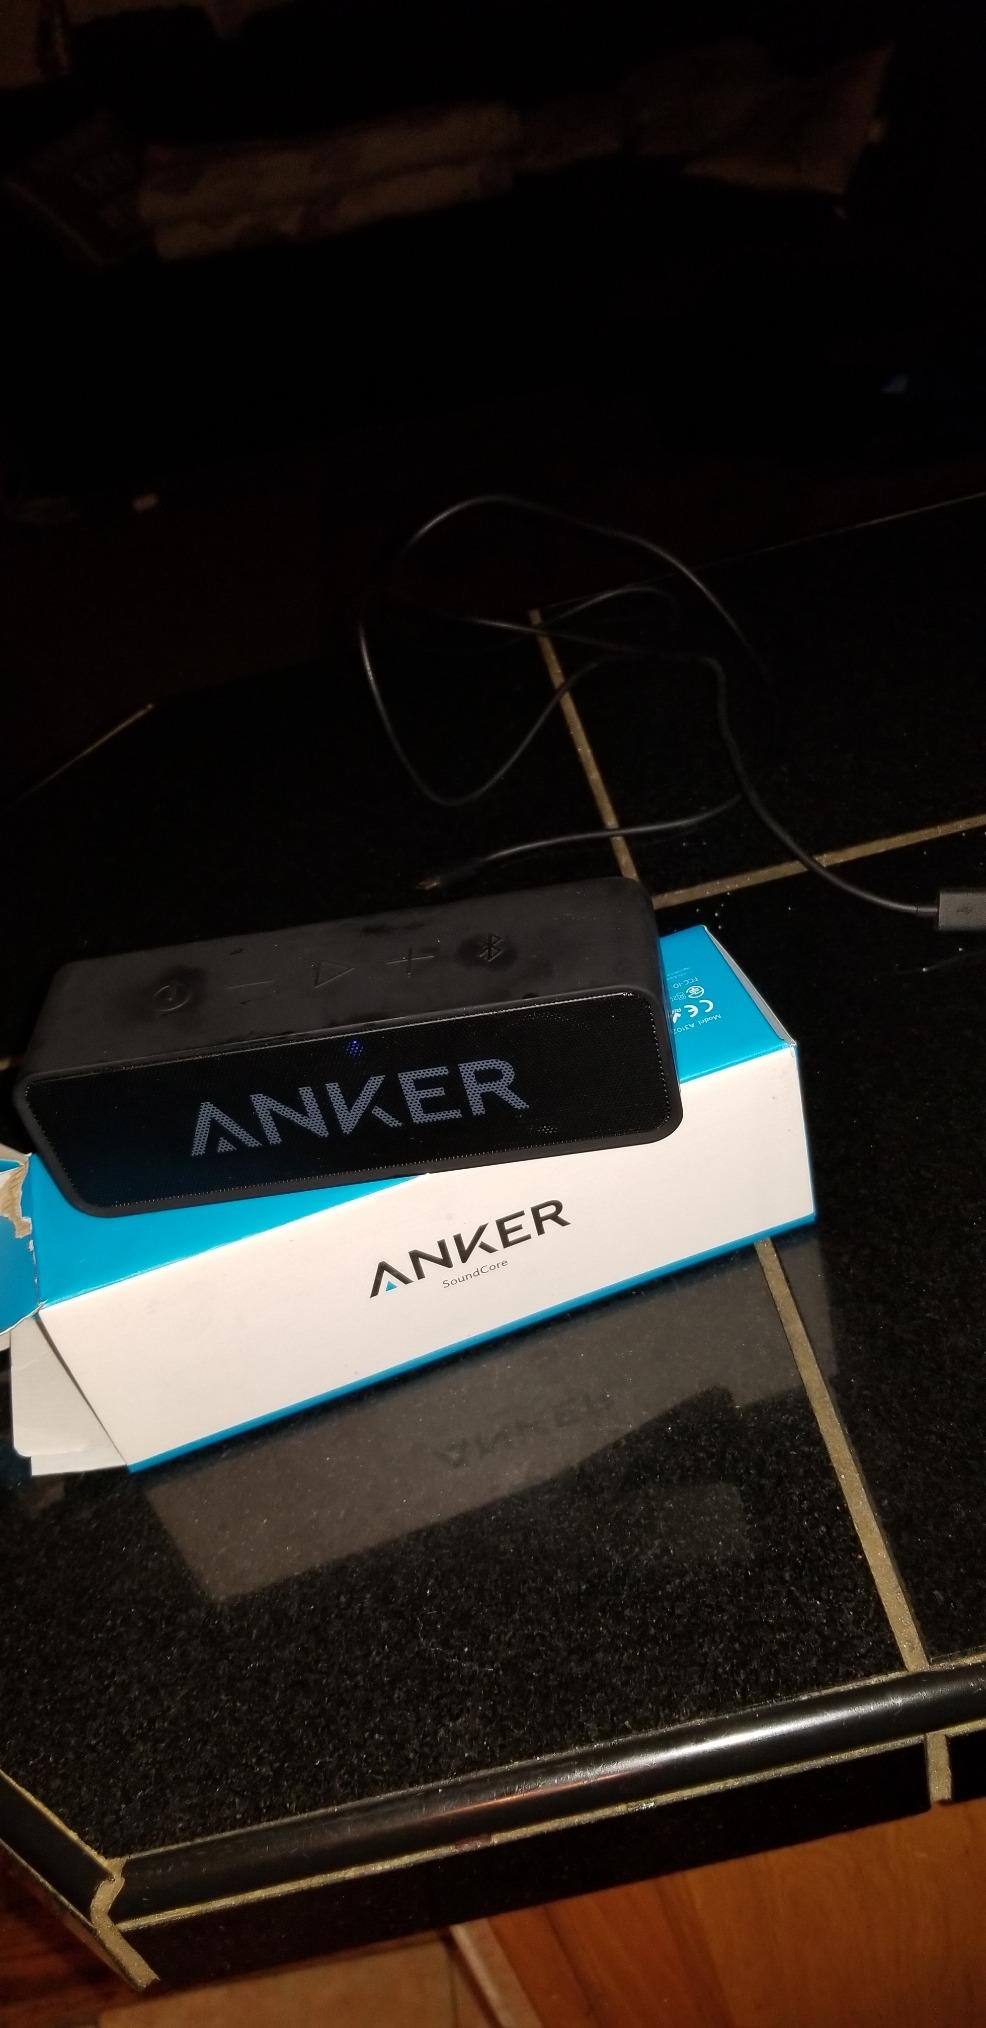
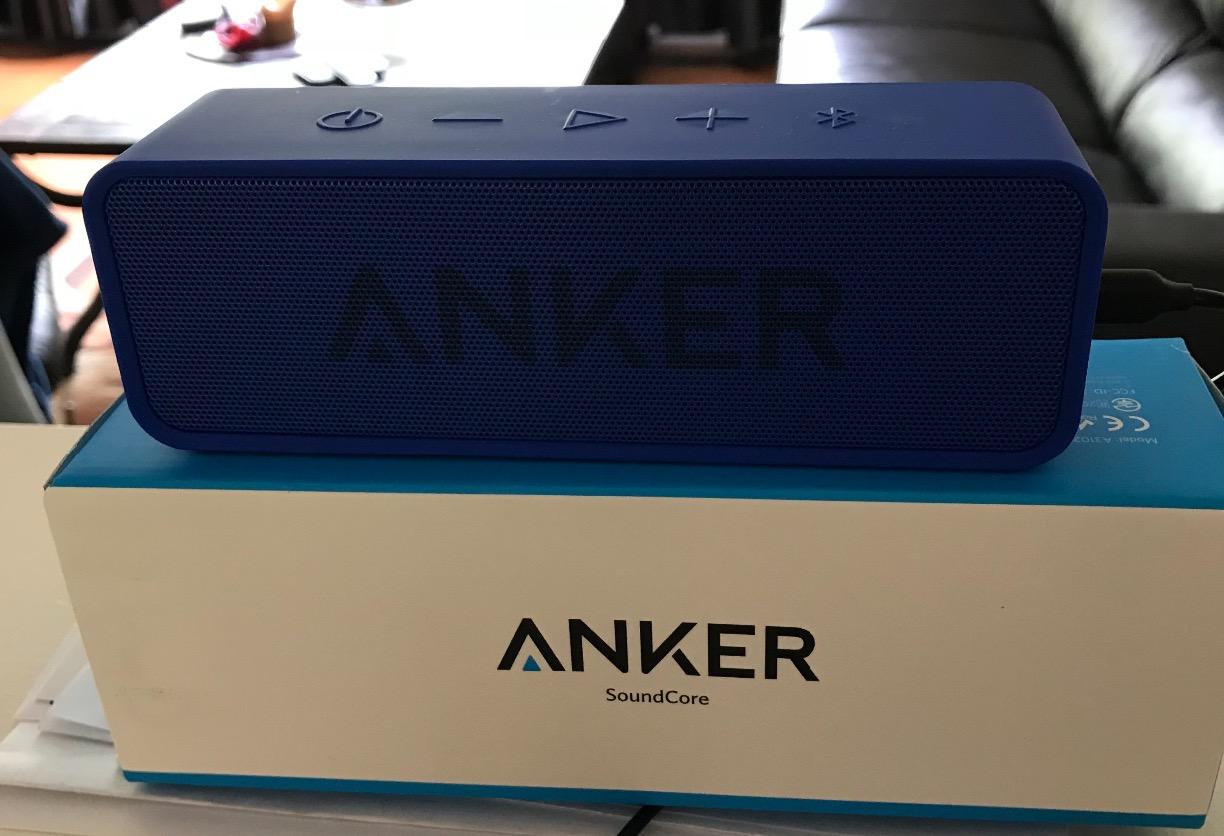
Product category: speaker
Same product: no